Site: brandenburg
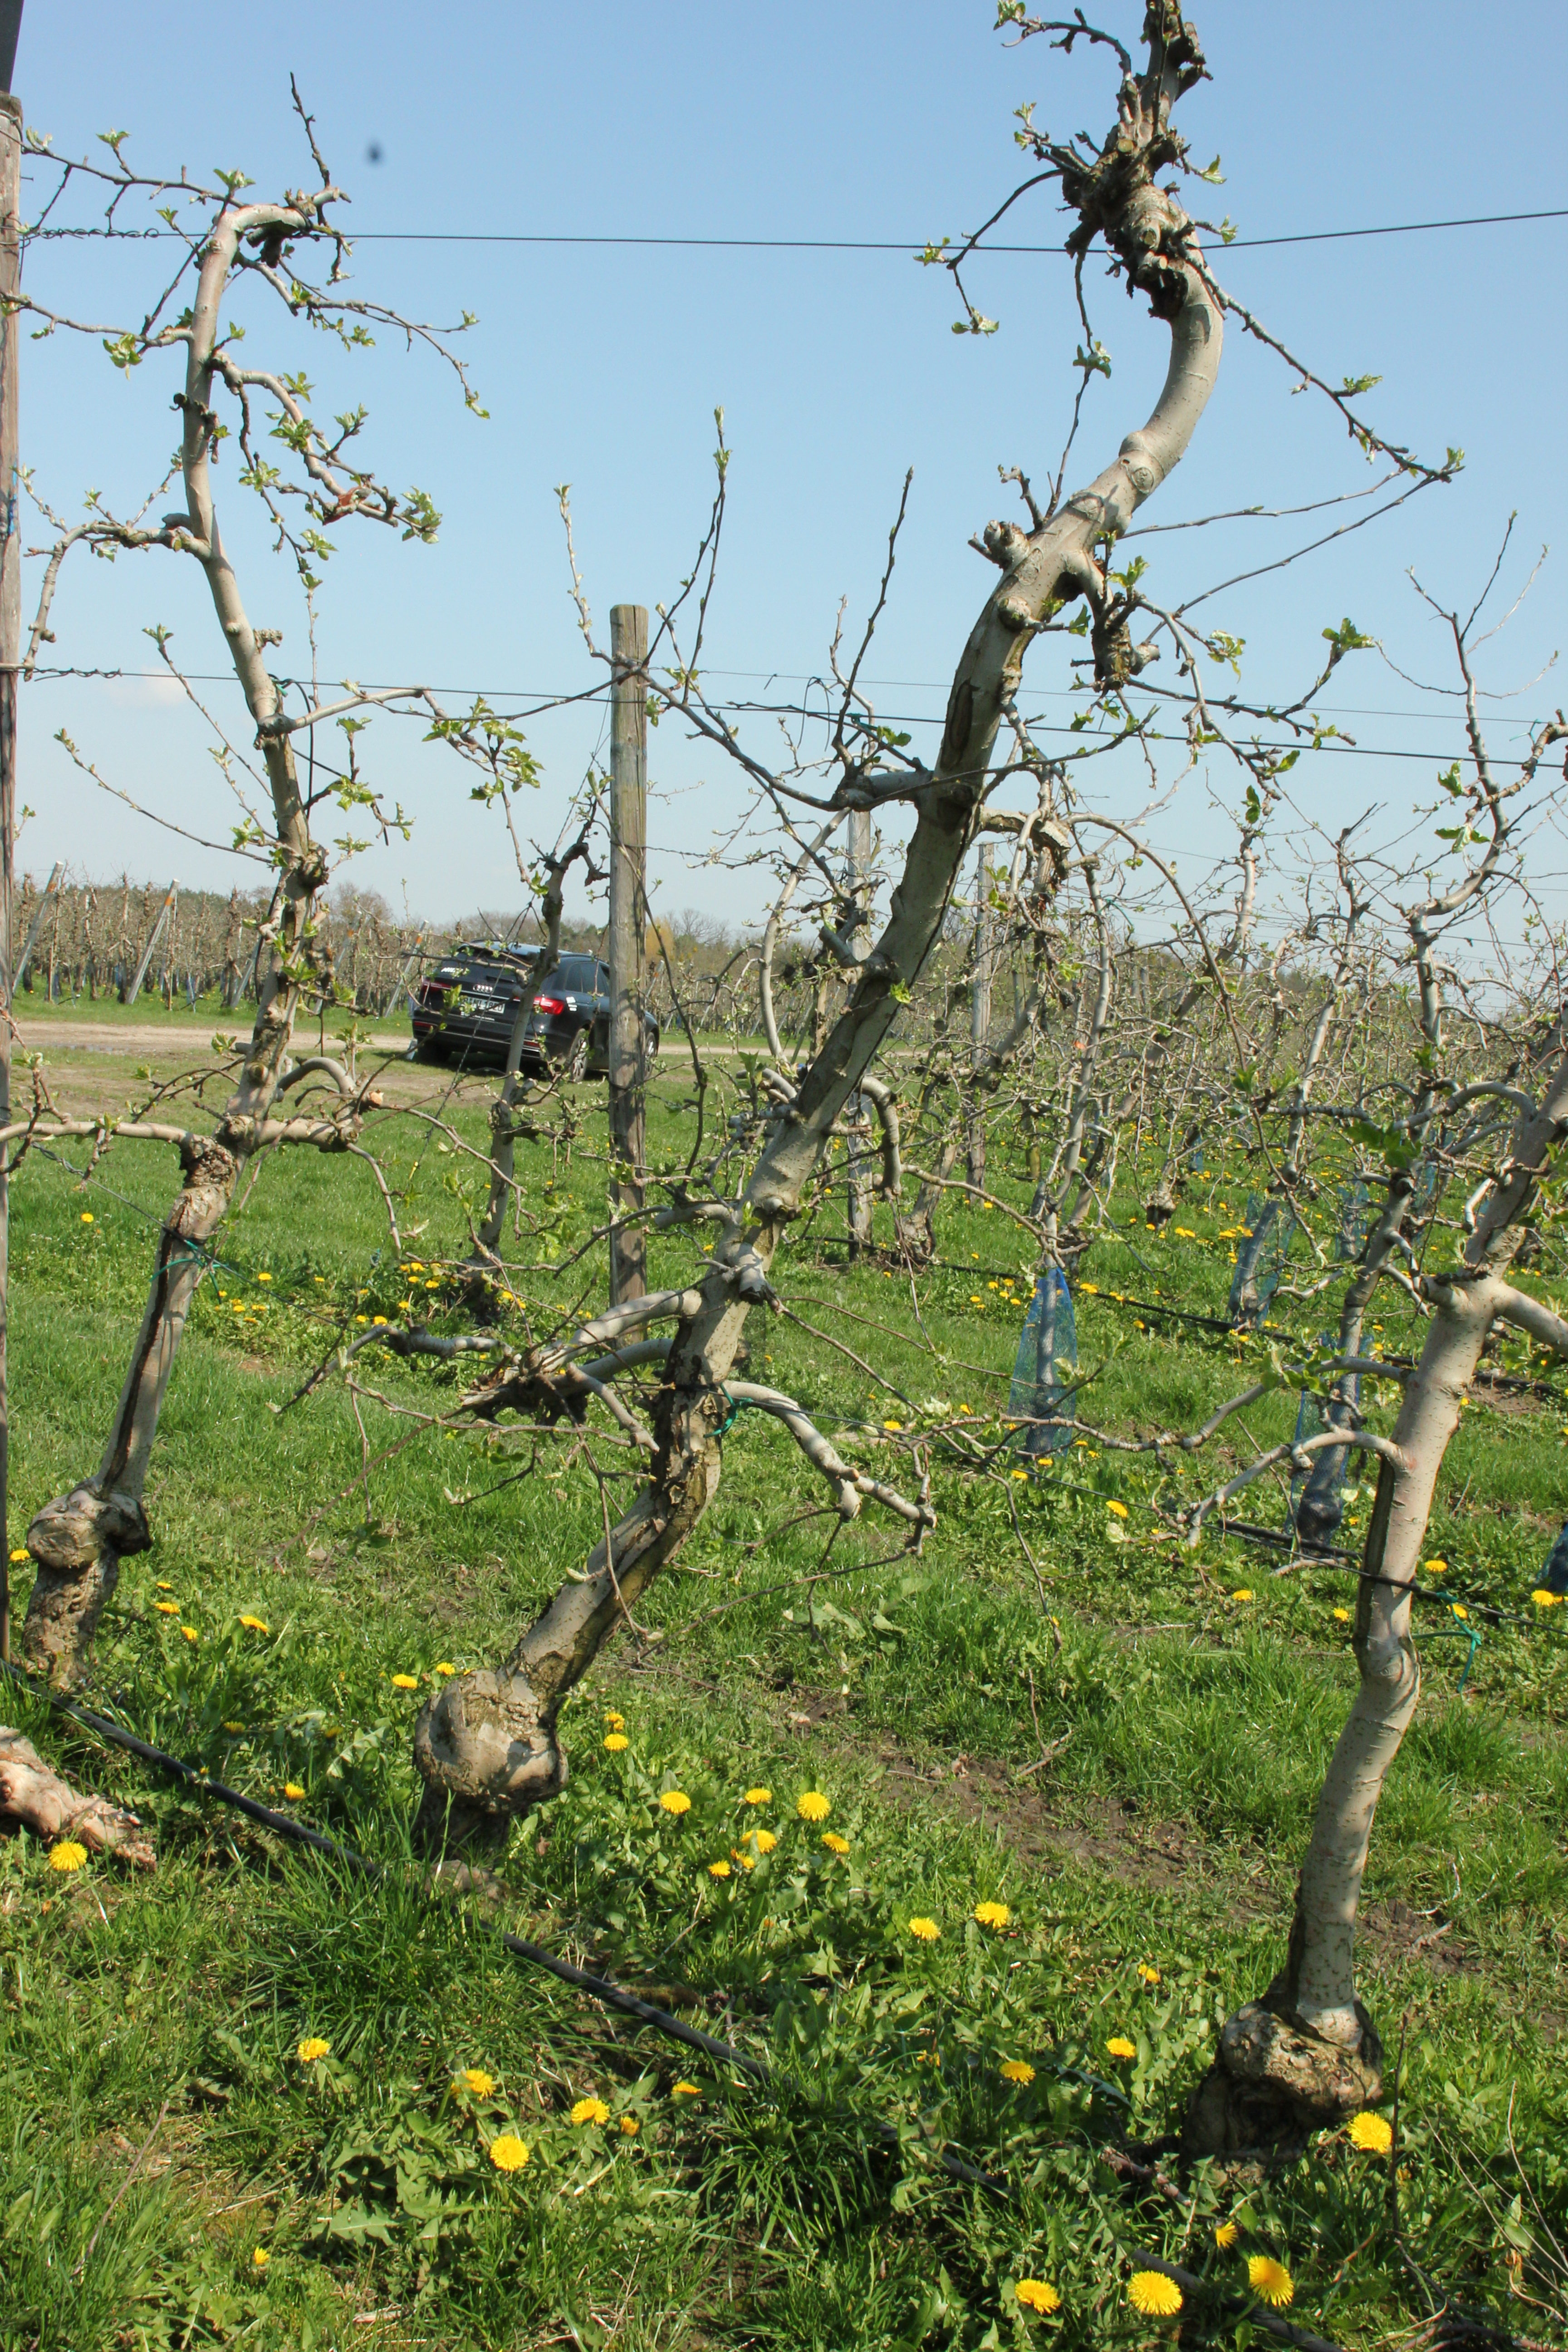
Growth stage (BBCH 56): Inflorescence emergence